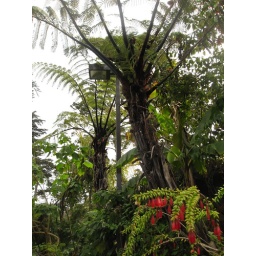
Here you can see an Agapetes serpens growing in the entry garden below the Cyathia medullaris, or black tree ferns.